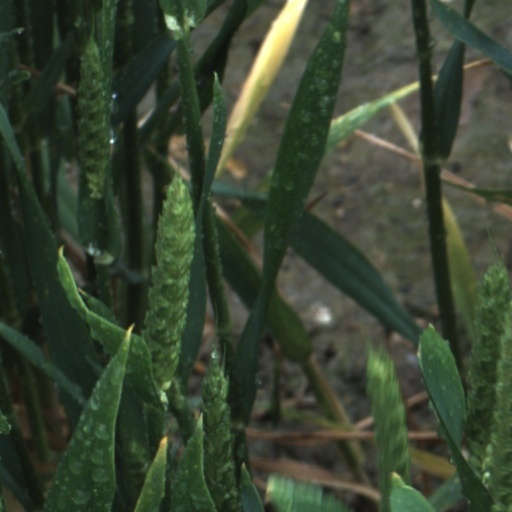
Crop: wheat